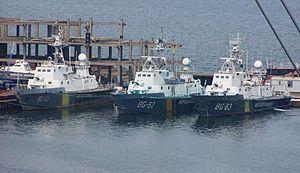
La marine azerbaïdjanaise est la composante navale des forces armées azerbaïdjanaises opérant dans la mer Caspienne.